List of U.S. state poets laureate

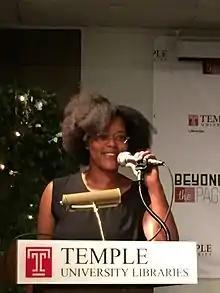
Yolanda Wisher Poet Laureate of Philadelphia

Oklahoma has appointed poets laureate since 1923. The state of Oklahoma named Violet McDougal its first poet laureate in 1923. Joe Kreger who first served from 1998 to 2001 was appointed a second term as Oklahoma's poet laureate from 2021 to 2022. The current poet laureate of Oklahoma is Jay Snider.